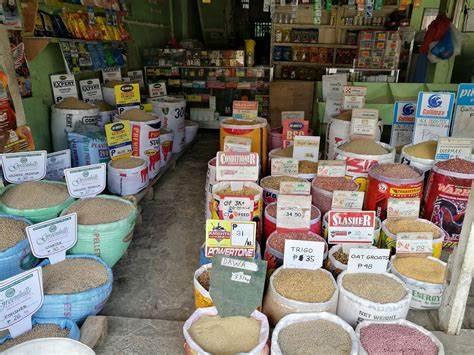
Duka la nafaka iliyojaa rasilimali mbalimbali za chakula zikiwa zimepangwa kwa mpangilio unaovutia na wa kibiashara kitaalamu. Vyombo vya plastiki vimejaa bidhaa tofauti kama mchele, maharage, ngano na unga wa mahindi. Vyote vikiwa na rangi ya maumbile inayoonyesha ubora wa bidhaa. Kila chombo kina kibao kilichoandikwa jina la bidhaa na bei yake, ikirahisisha mteja kuchagua kwa uelewa wa uharaka.